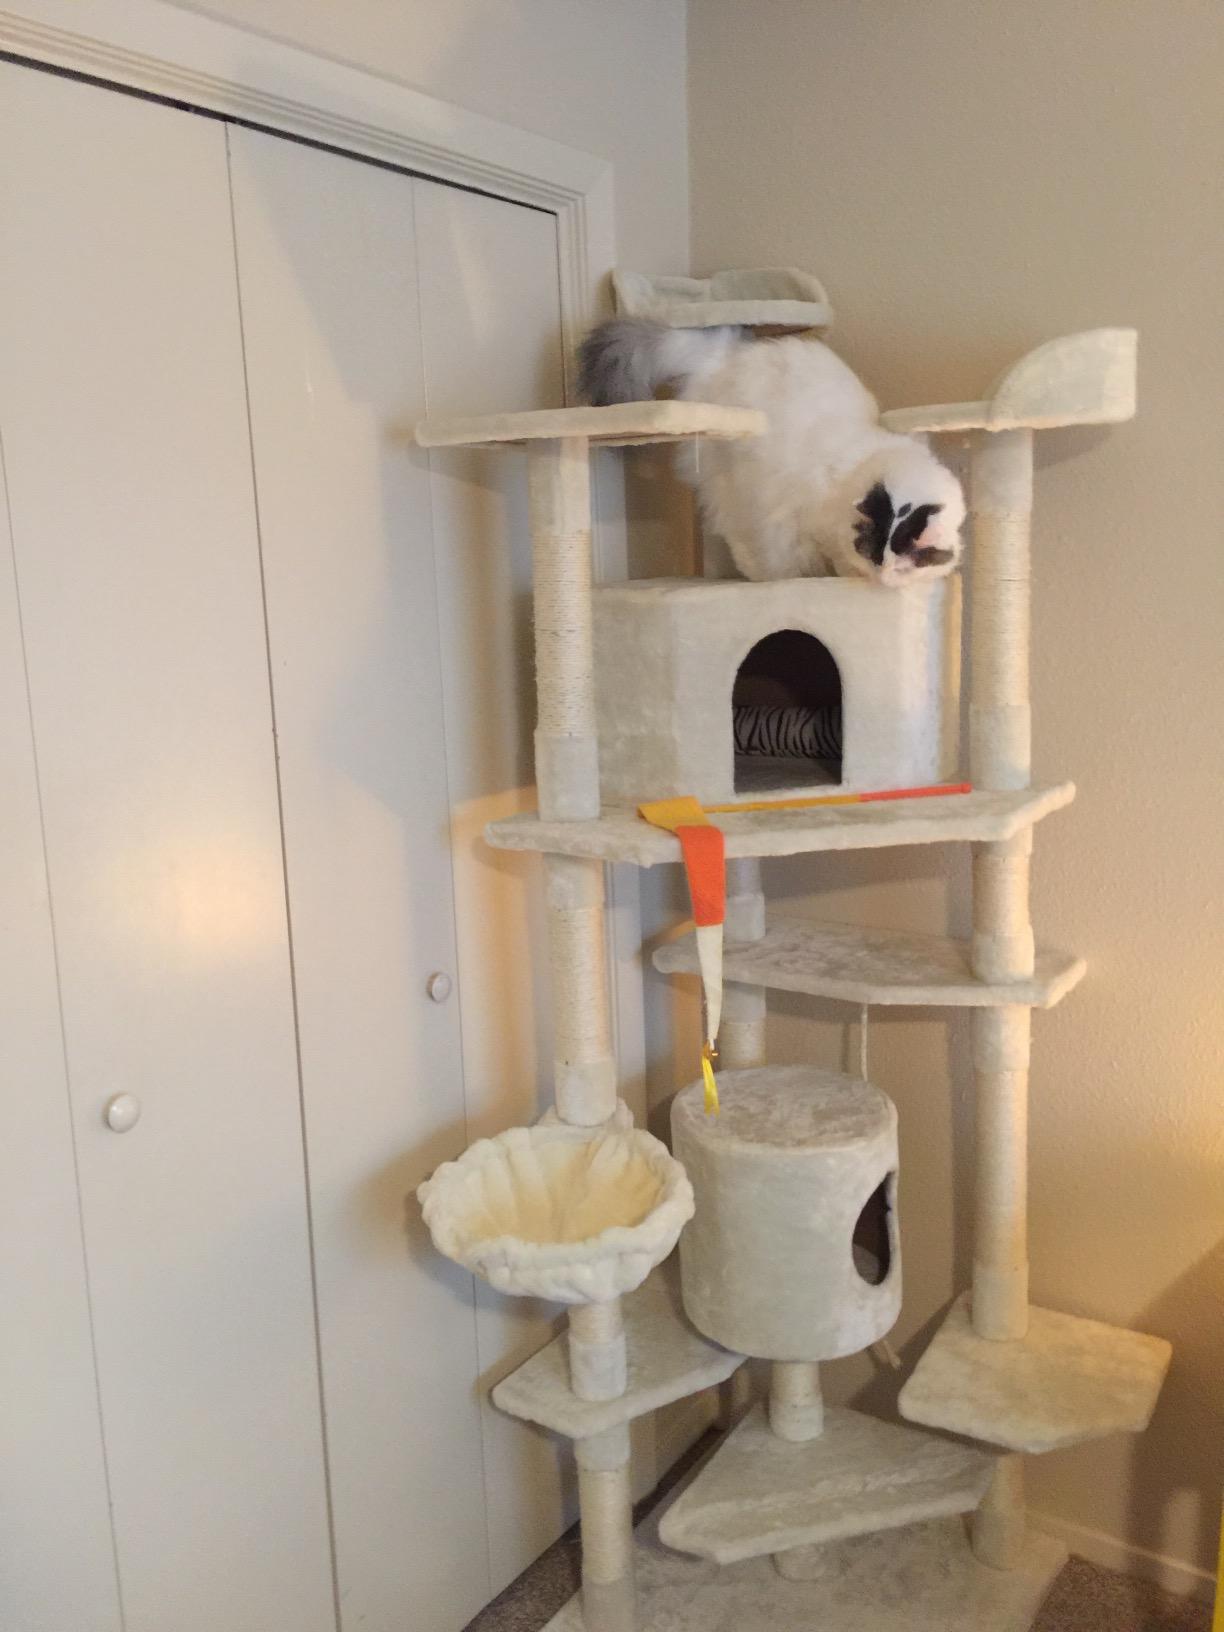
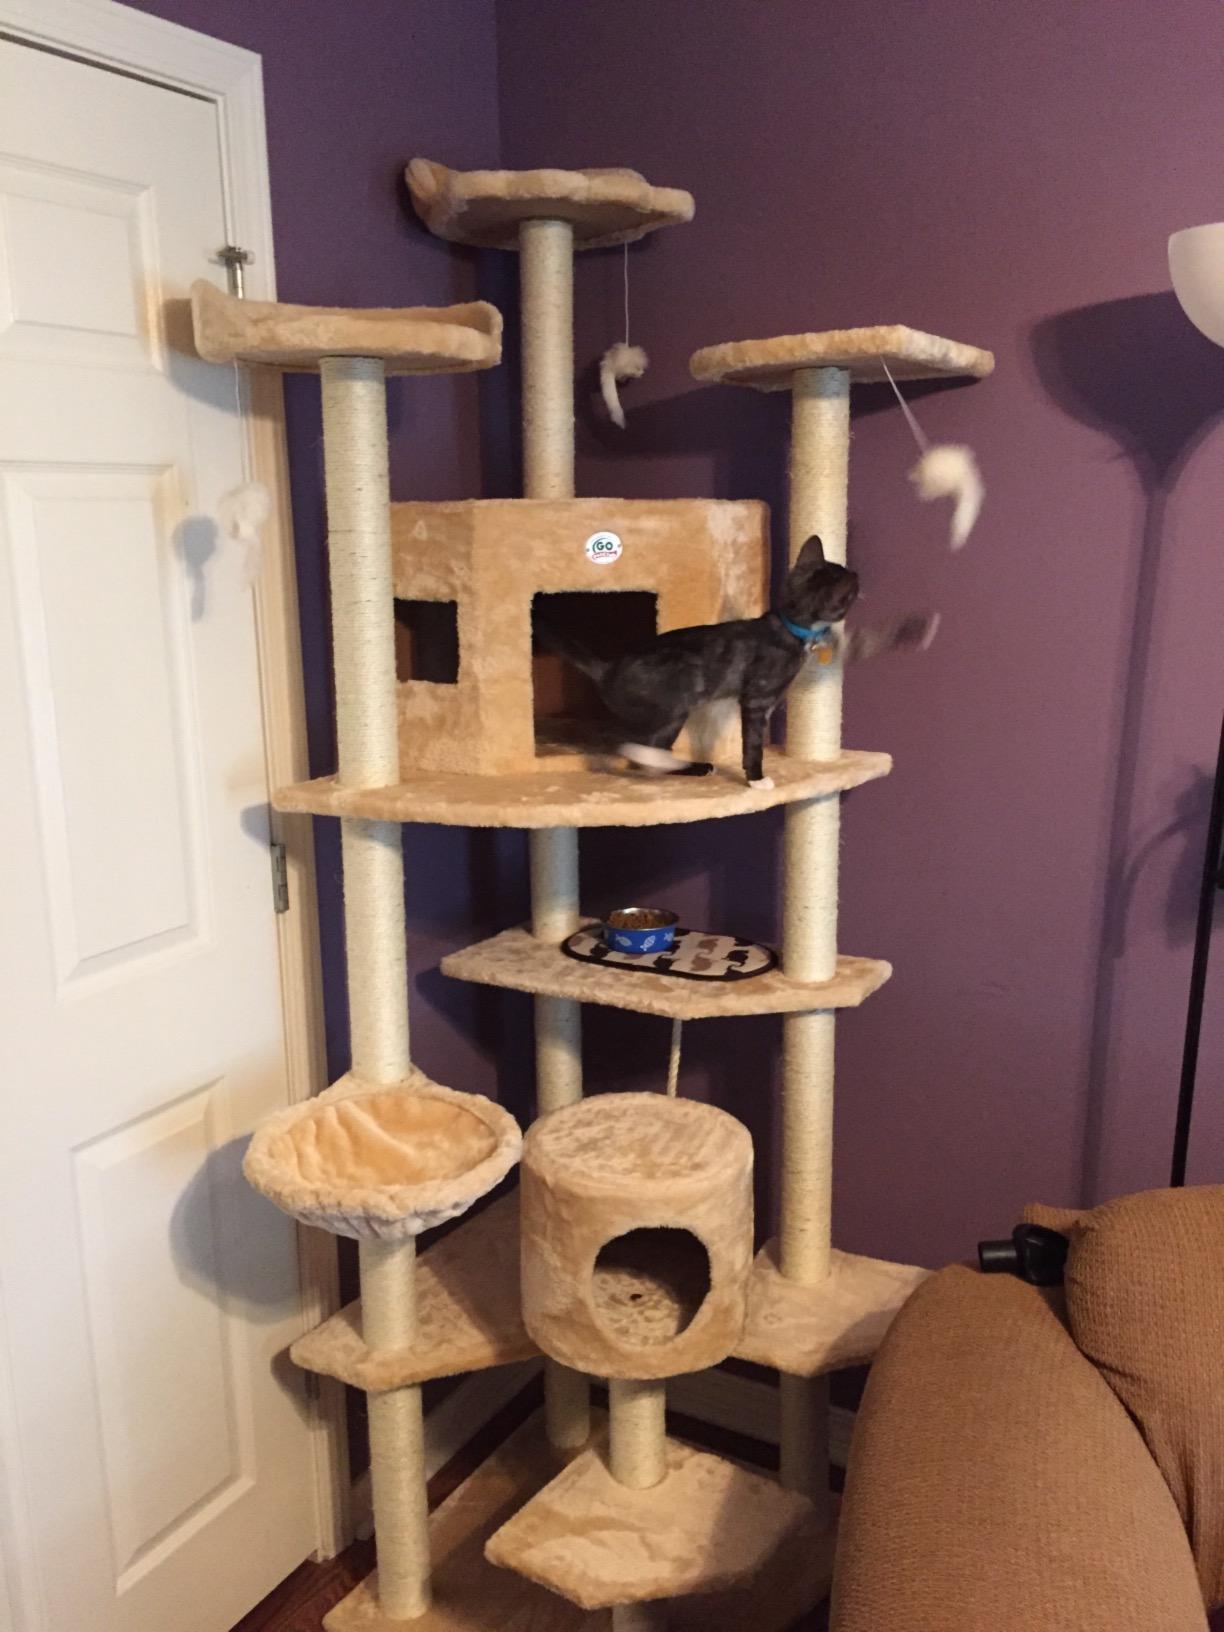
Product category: items_cat tree
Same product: no